Anti-nuclear movement in the United States

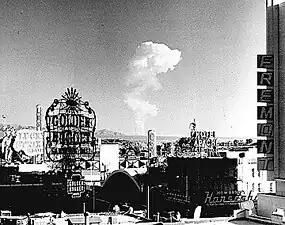
This view of downtown Las Vegas shows a mushroom cloud in the background. Scenes such as this were typical during the 1950s. From 1951 to 1962 the government conducted 100 atmospheric tests at the nearby Nevada Test Site.

The nuclear debate initially was about nuclear weapons policy, and began within the scientific community. Scientific concern about the adverse health effects arising from atmospheric nuclear weapons testing first emerged in 1954. Professional associations such as the Federation of Atomic Scientists and the Pugwash Conference on Science and World Affairs were involved. The National Committee for a Sane Nuclear Policy was formed in November 1957, and surveys showed rising public uneasiness about the nuclear arms race—especially atmospheric nuclear weapons tests that sent radioactive fallout around the globe. In 1962, Linus Pauling won the Nobel Peace Prize for his work to stop the atmospheric testing of nuclear weapons, and the "Ban the Bomb" movement spread throughout the United States.